Mikael Kubista

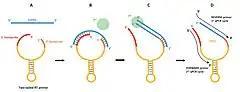
Two-tailed schematic

In 1998 Kubista founded LightUp Technologies AB after his research finding of lightUp probes, a company that specializes in the development of real-time PCR tests for human infectious diseases. Three years later In 2001, Kubista's research led to the establishments of MultiD Analyses AB, which develops GenEx software for gene expression data analysis and TATAA Biocenter for qPCR and gene expression analysis. The company became known for its qPCR training services globally and its provision of qPCR services, particularly in Europe. TATAA Biocenter was the first laboratory in Europe to obtain flexible ISO 17025 accreditation and also was the first to provide COVID tests at the onset of the pandemic. In 2021 TATAA Biocenter accepted financing from Care Equity, controlled by General Partner Peter Batesko. In 2023 Peter Batesko refused to register Kubista and his co-founders as shareholders forfeiting their ownership, claiming his right to do so because of a mistake made by lawfirms Glimstedt and Norma. In 2014 Kubista implemented non-invasive prenatal testing (NIPT) in Sweden and subsequently founded Life Genomics AB. In 2020, Kubista co-founded SimSen Diagnostics, a company focused on developing technology for liquid biopsy analyses. In 2024 Kubista co-founded HotSpot Diagnostics with professors Erik Lekholm and Anders Ståhlberg around a new cancer biomarker and the Uniprobe.